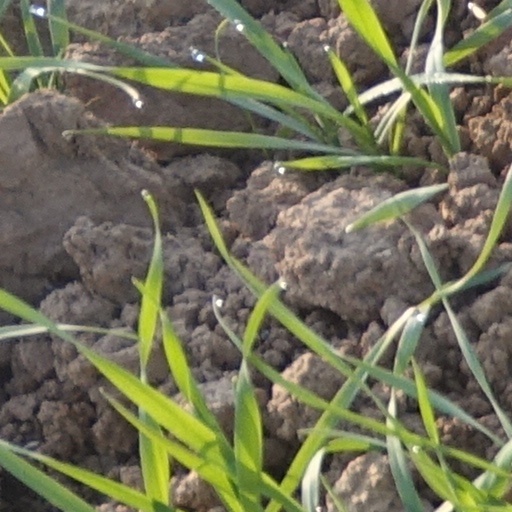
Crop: wheat